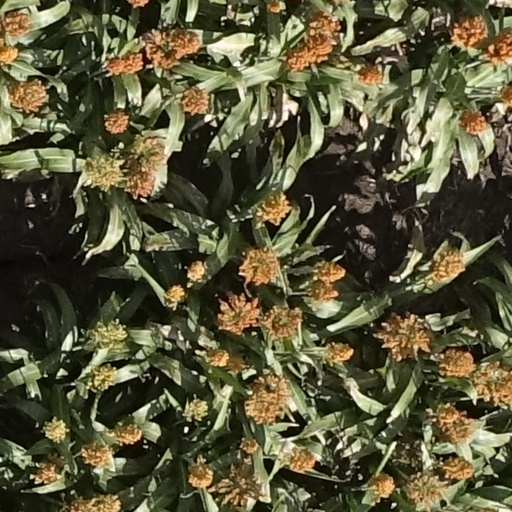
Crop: sorghum